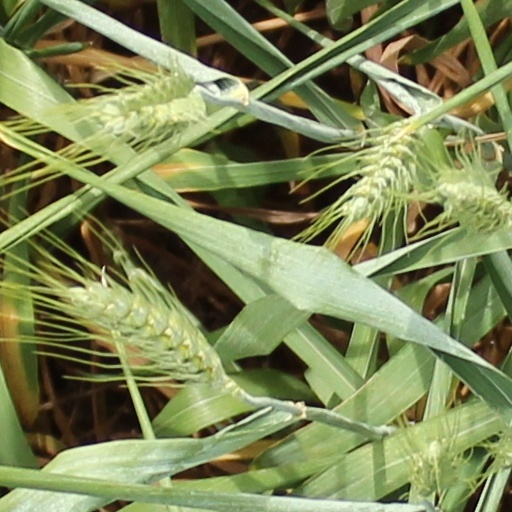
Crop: wheat